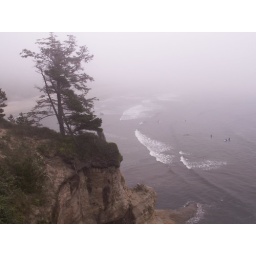
yes, those black dots in the water are surfers :) --Otter Rock - coastal Oregon